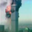
Label: skyscraper